Menstrual hygiene management

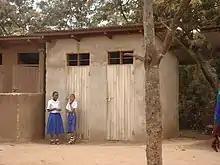
School toilets for girls in Tanzania, if they exist, often have no facilities to dispose of pads.

Poor MHM may affect the reproductive tract, but the specific infections, the strength of effect, and the route of transmission remain unclear. In India, a majority of girls are at risk for reproductive tract infections (RTI) because of poor MHM. RTI can lead to various disabilities if not treated early on and are the cause of 30–50% of prenatal infection. Due to prejudices surrounding the issue, some women in India do not eat or take showers during their menstruation.